Thomas Rawlinson (1647–1708)

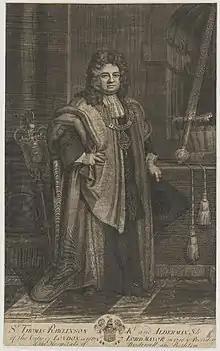
Sir Thomas Rawlinson, engraving after Godfrey Kneller

Sir Thomas Rawlinson (1647 – 1708) was an English merchant who served as the Lord Mayor of London in 1705. He became president of Bridewell and Bethlehem Hospitals.